Paul Booth (labor organizer)

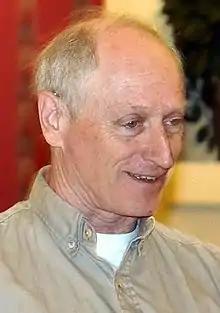
Paul Booth in 2016

Paul Booth (June 7, 1943 – January 17, 2018) was an American activist, anti-war protester, and lifelong labor organizer.